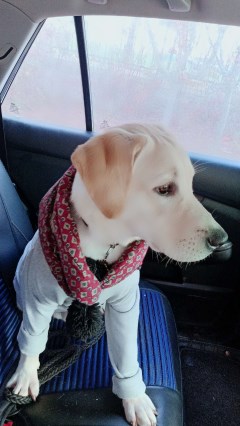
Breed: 3580-n000122-Labrador_retriever